Pseudodama

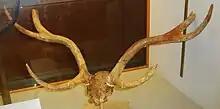
Antlers of "P. farnetensis"

Pseudodama is an extinct genus of deer found in Europe during the Late Pliocene to Early Pleistocene. It has been suggested by some authors to be ancestral to "Dama""," with some authors choosing to subsume its species into that genus.